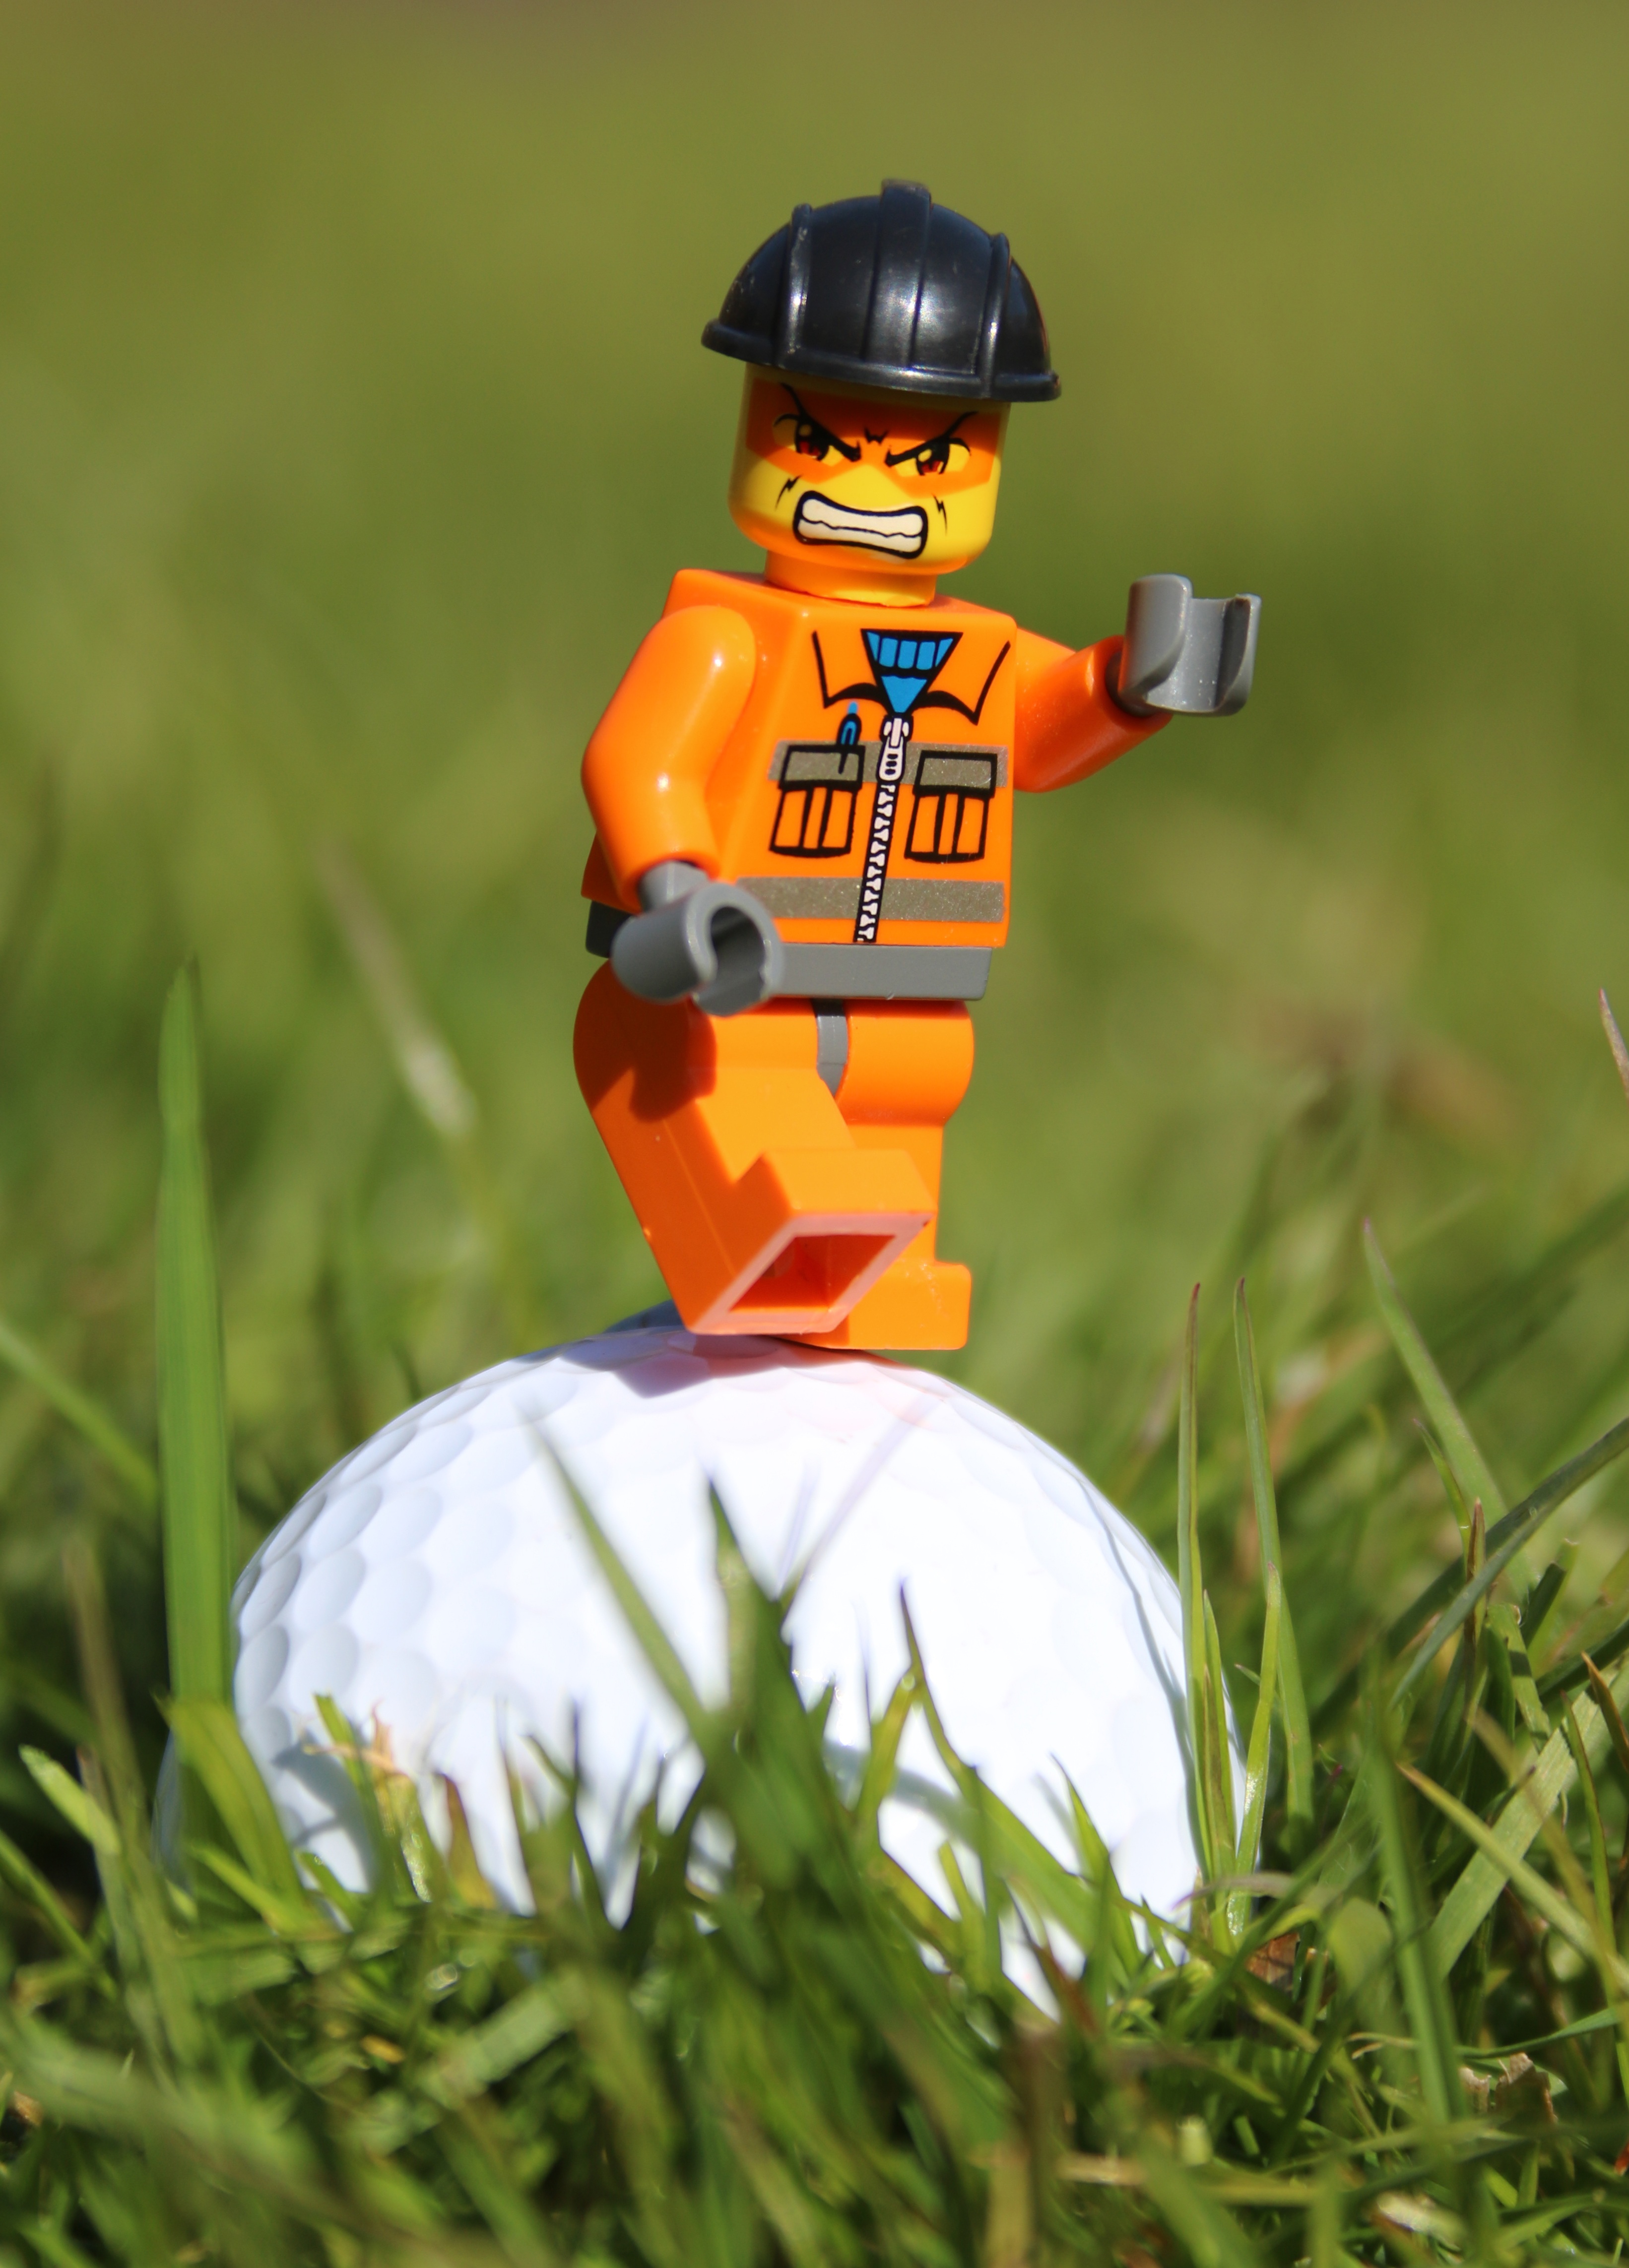
man, grass, person, lawn, male, green, yellow, toy, golf, golf ball, face, funny, humor, expression, lego, emotional, angry, mad, stress, emotion, adult, anger, furious, frustration, frustrated, toy man, angry face, tantrum